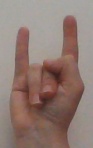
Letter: la